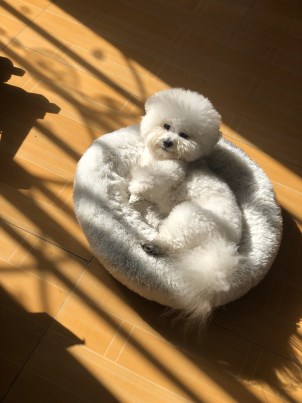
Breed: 3083-n000117-Bichon_Frise